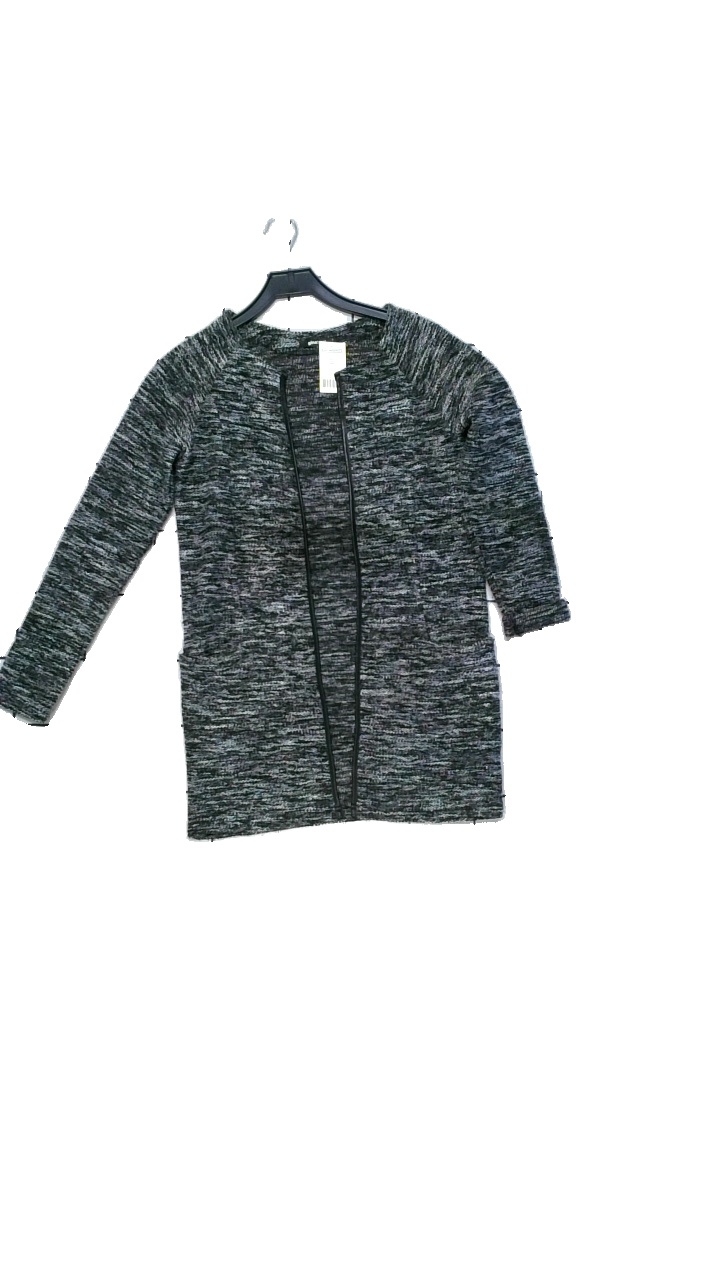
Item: Cardigan (Ladies)
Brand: Gina Tricot
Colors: Multicolor, Black, White
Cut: Regular, Long
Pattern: Other
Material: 50% acrylic, 30% polyester, 20% cotton
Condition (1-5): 4
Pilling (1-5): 3
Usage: Reuse
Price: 50-100